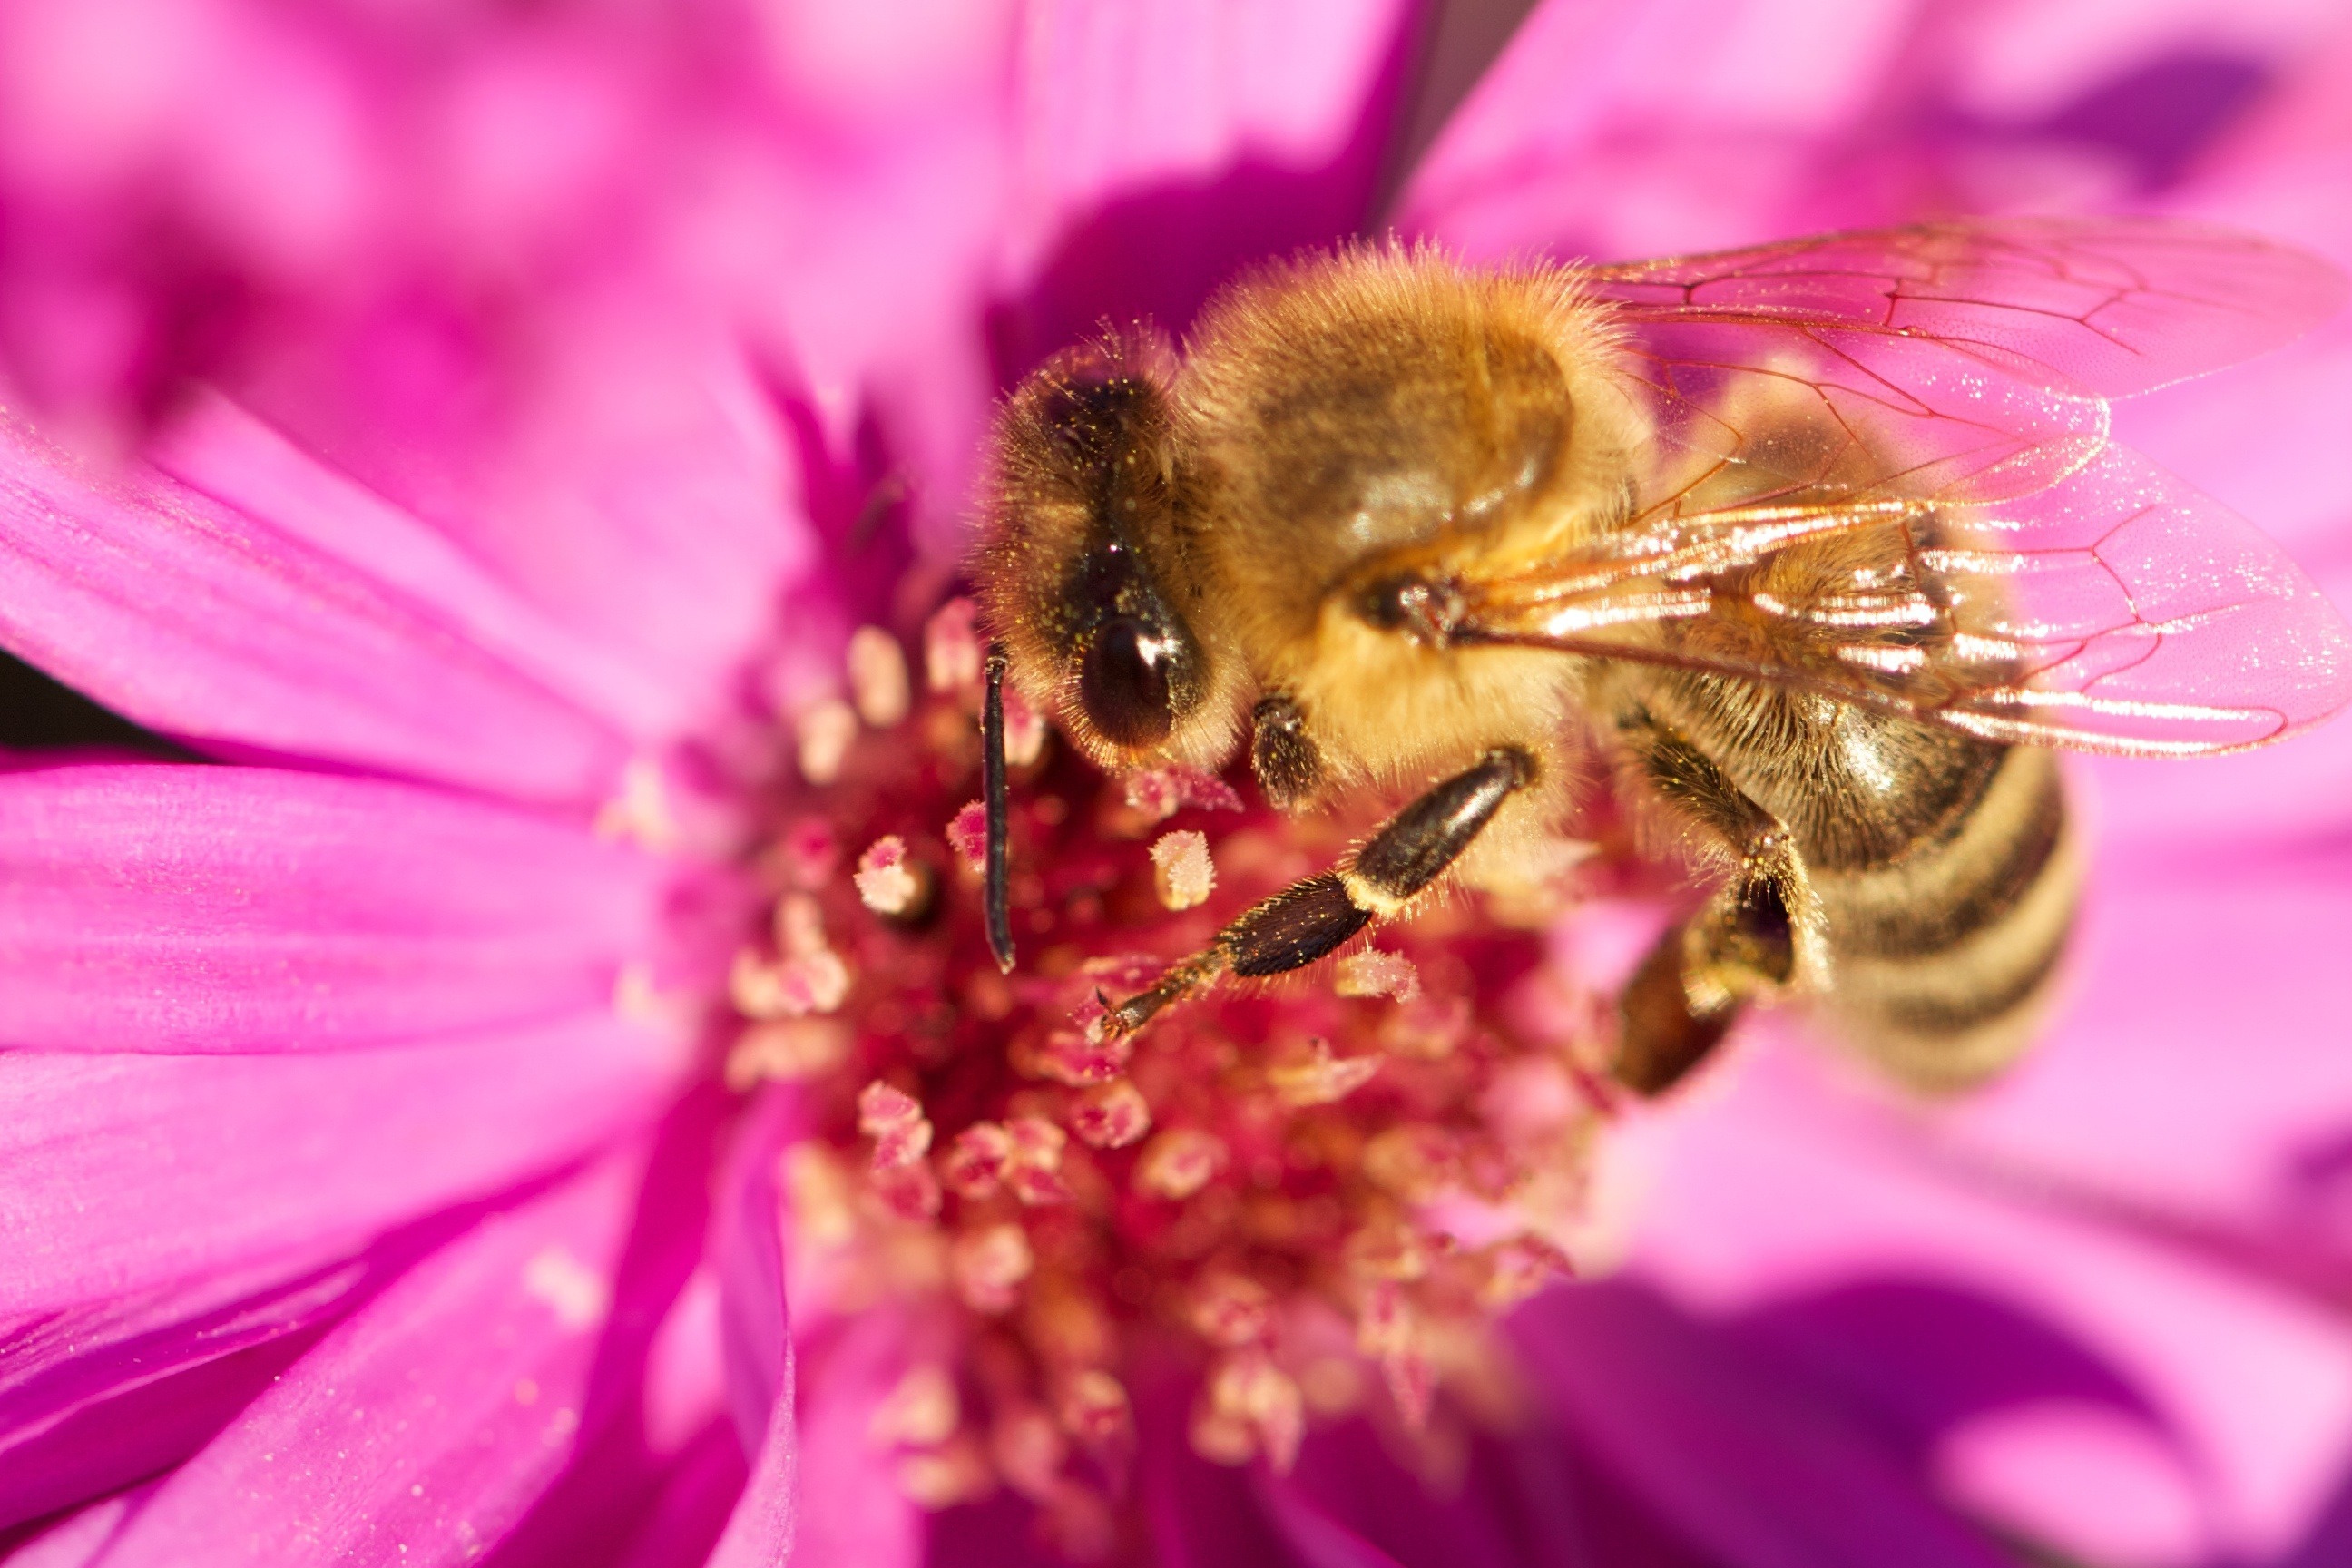
nature, blossom, plant, photography, flower, petal, bloom, honey, pollen, insect, macro, pink, flora, fauna, invertebrate, close up, outside, bee, bumblebee, nectar, macro photography, honey bee, pollinator, membrane winged insect